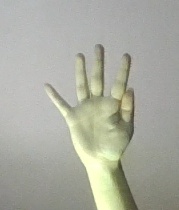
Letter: sheen